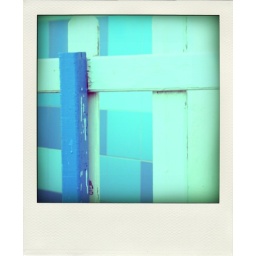
seascape in blue and white